Compagnie des Transports Strasbourgeois

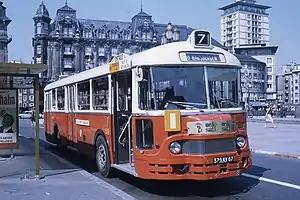
Bus in the Place Kléber in 1969, pedestrianised when the tramway arrived in 1994

In spring 1962, the last trolleys were scrapped after circling the three lines 28 (Roethig - Ostwald), 5/15 (Place Broglie - Quartier de Quinze), and the 10 (the belt line). Dismantling the tramway caused a 20% drop in usage during the 1960s. The network was revolutionised in 1967 with the abolition of conductors. Their role was combined with that of the driver, so the drivers also collected the fares from the passengers. Reconquering the market continued with the creation of of separate bus lanes, and the introduction of articulated buses. In 1976 the single fare began, and the urban lines were extended to the whole of the Urban Community of Strasbourg.